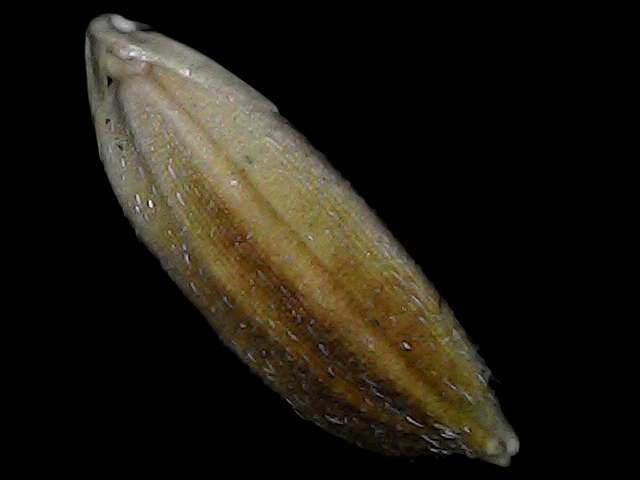
Rice variety: Bd91